St. Isidore, Ontario

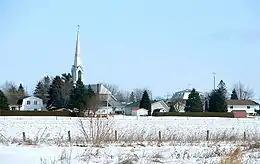
St-Isidore

St. Isidore (formerly known as St. Isidore de Prescott) is a community in The Nation Municipality in Prescott and Russell County in Ontario, Canada.